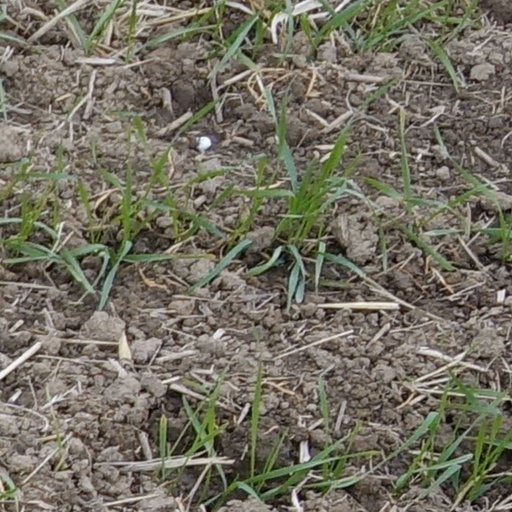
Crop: wheat